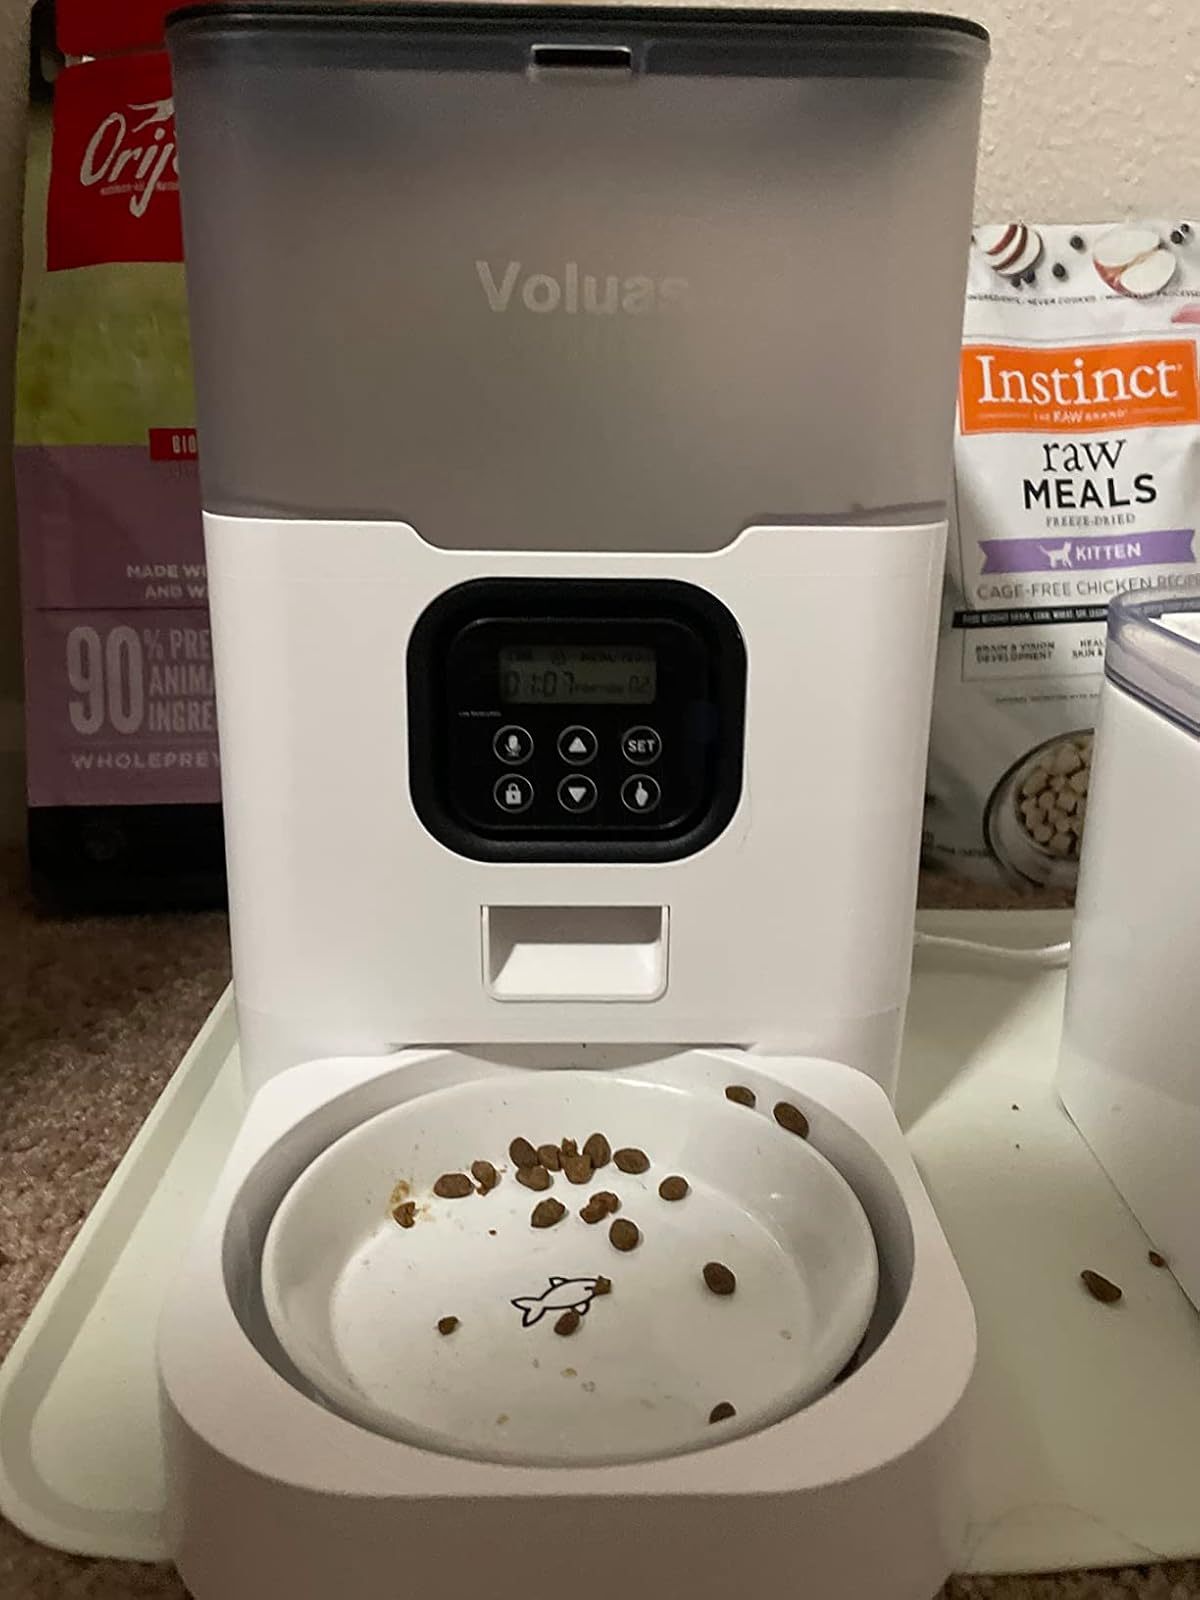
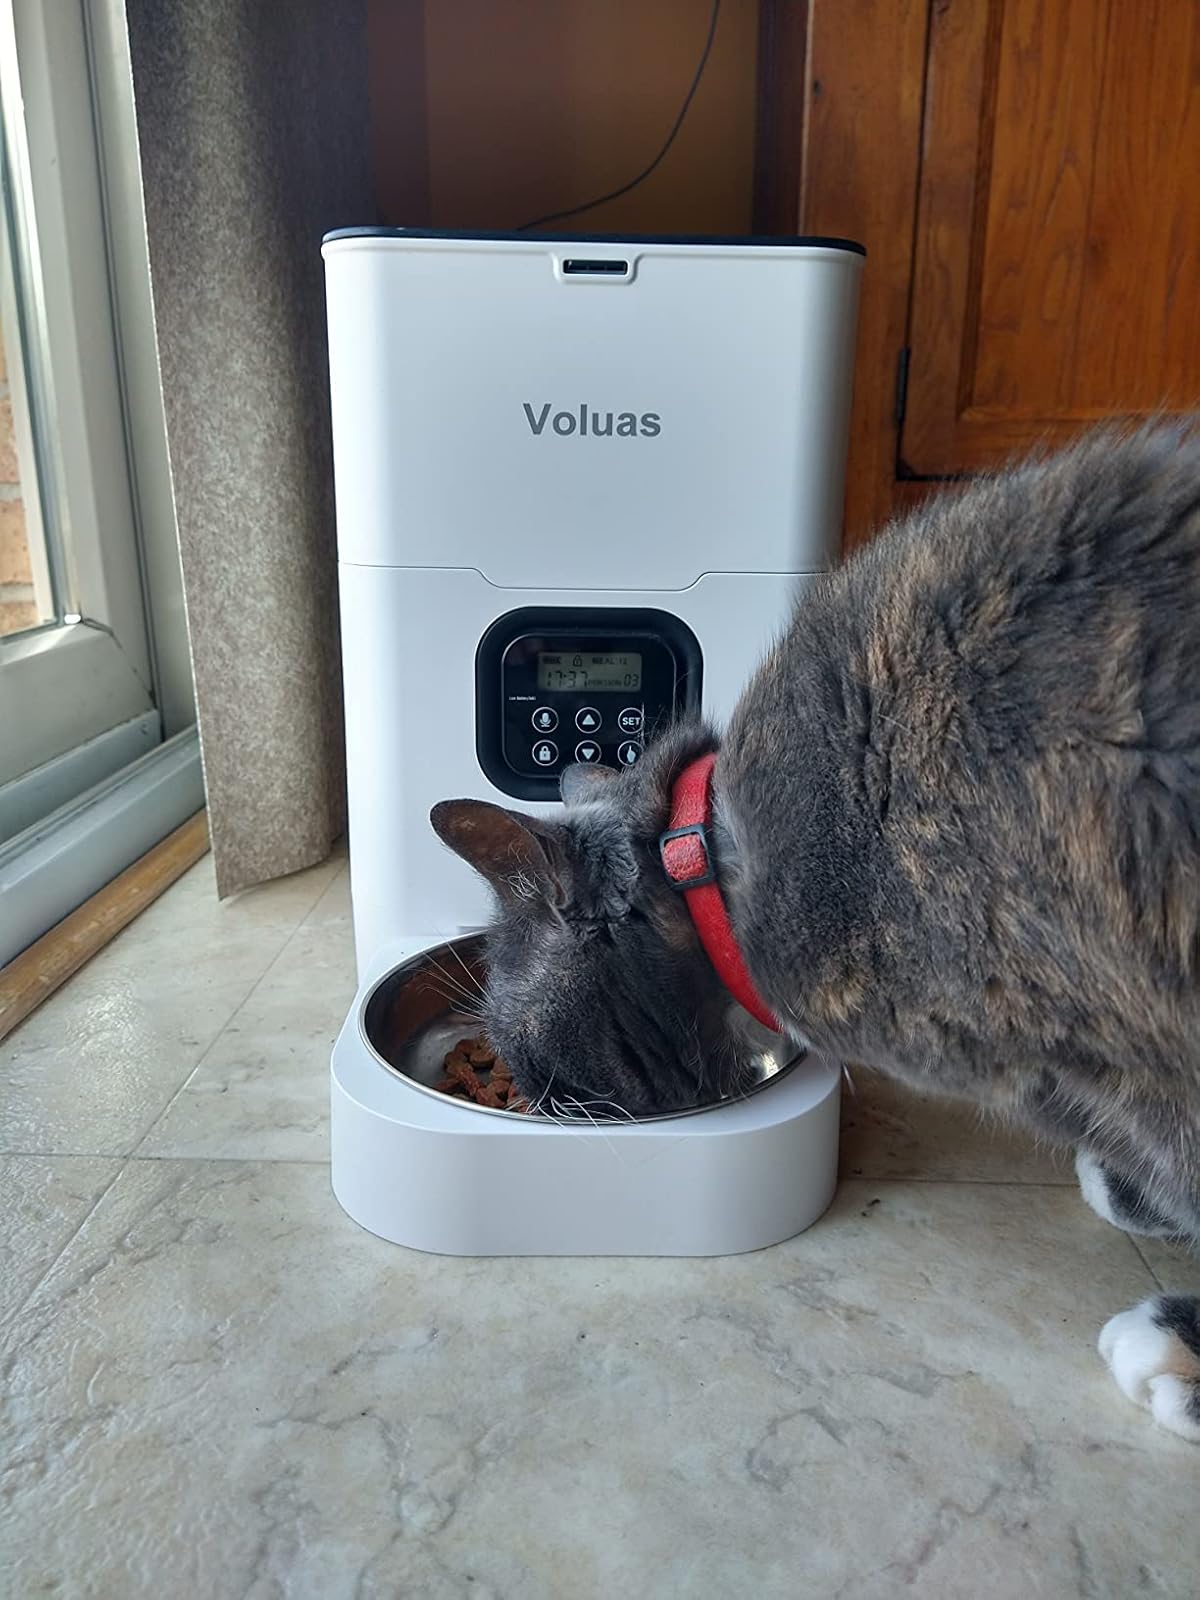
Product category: items_feeder
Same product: no